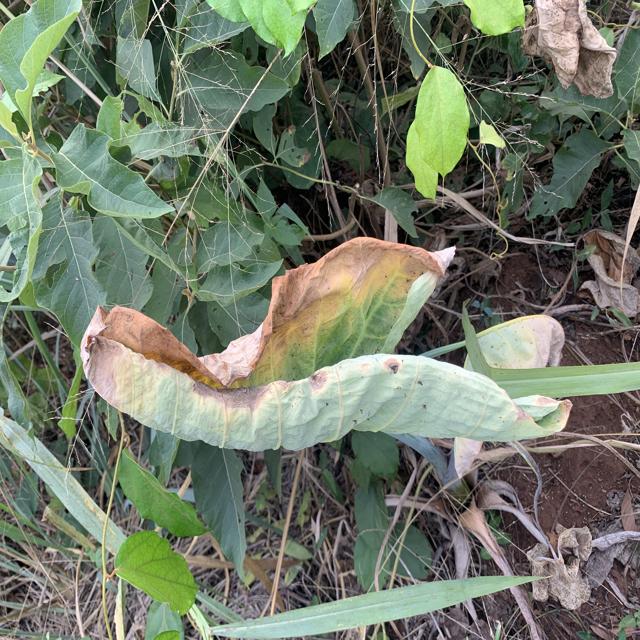
Label: Mid_Blight